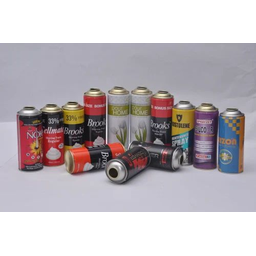
Label: metal